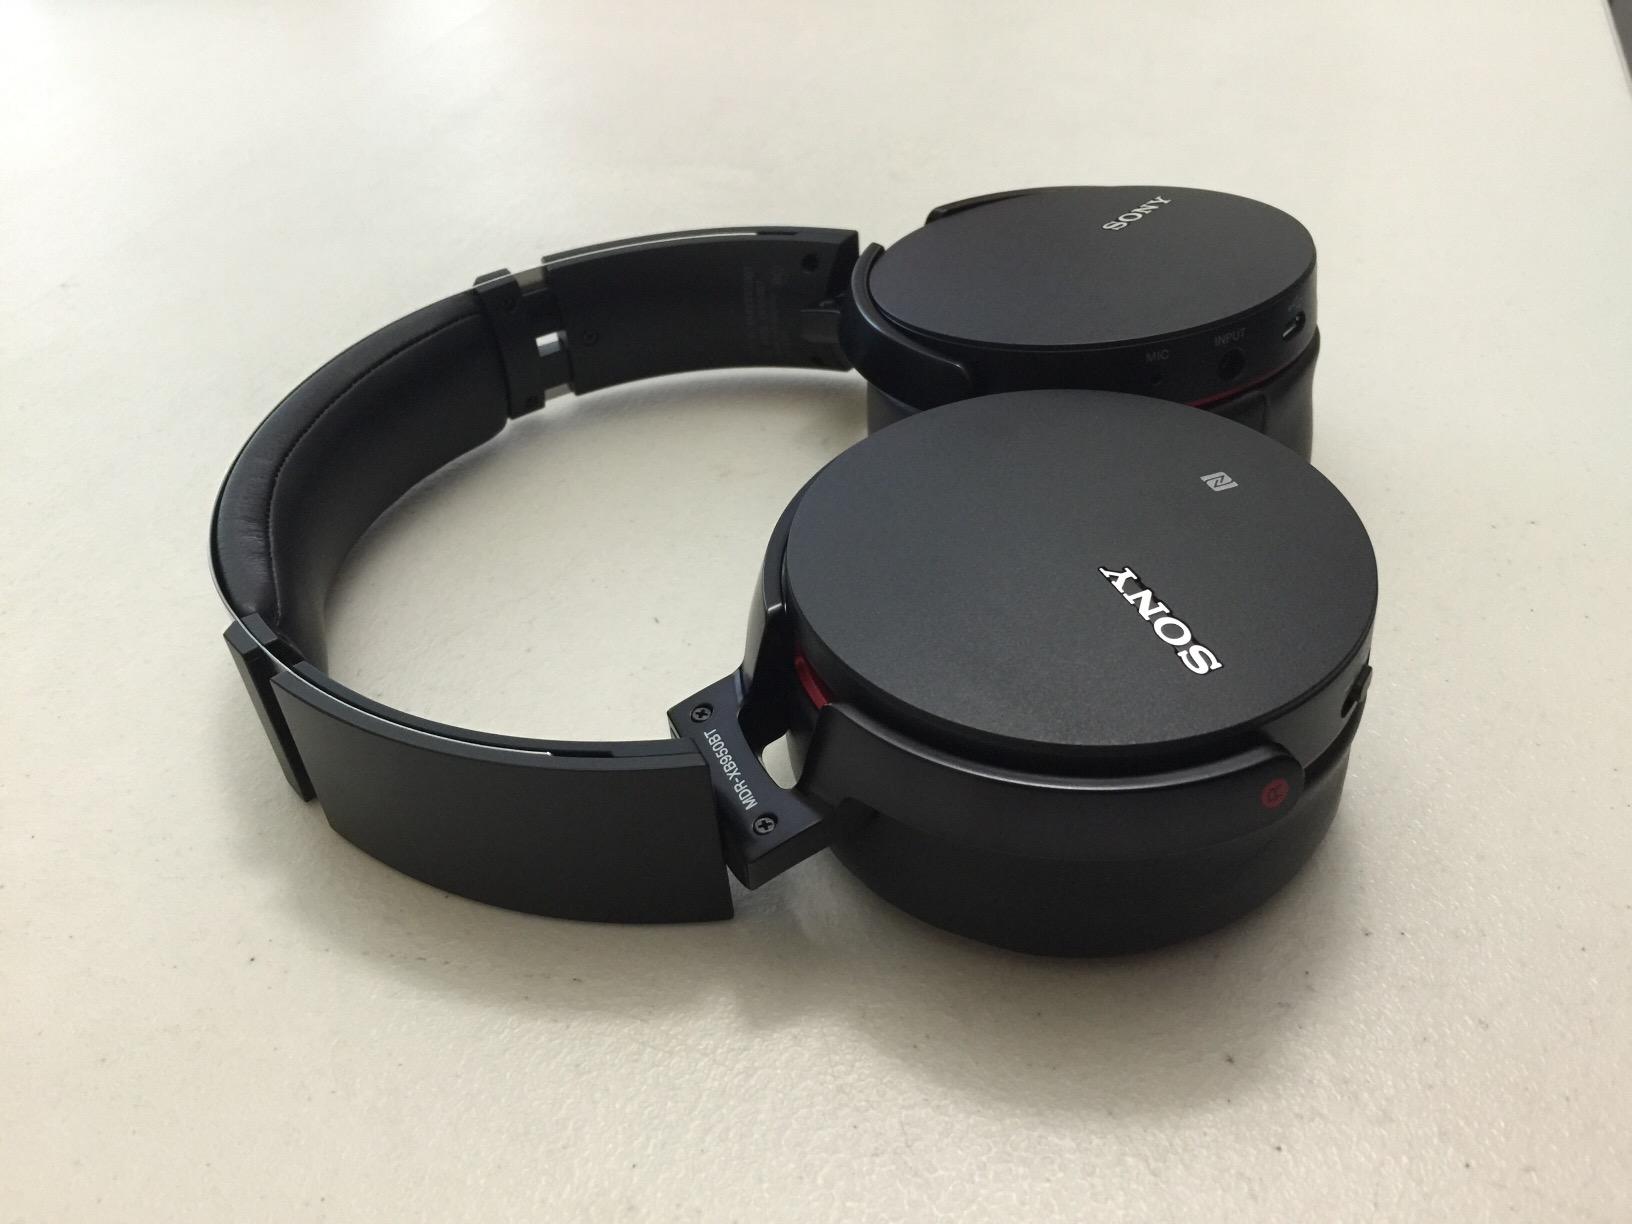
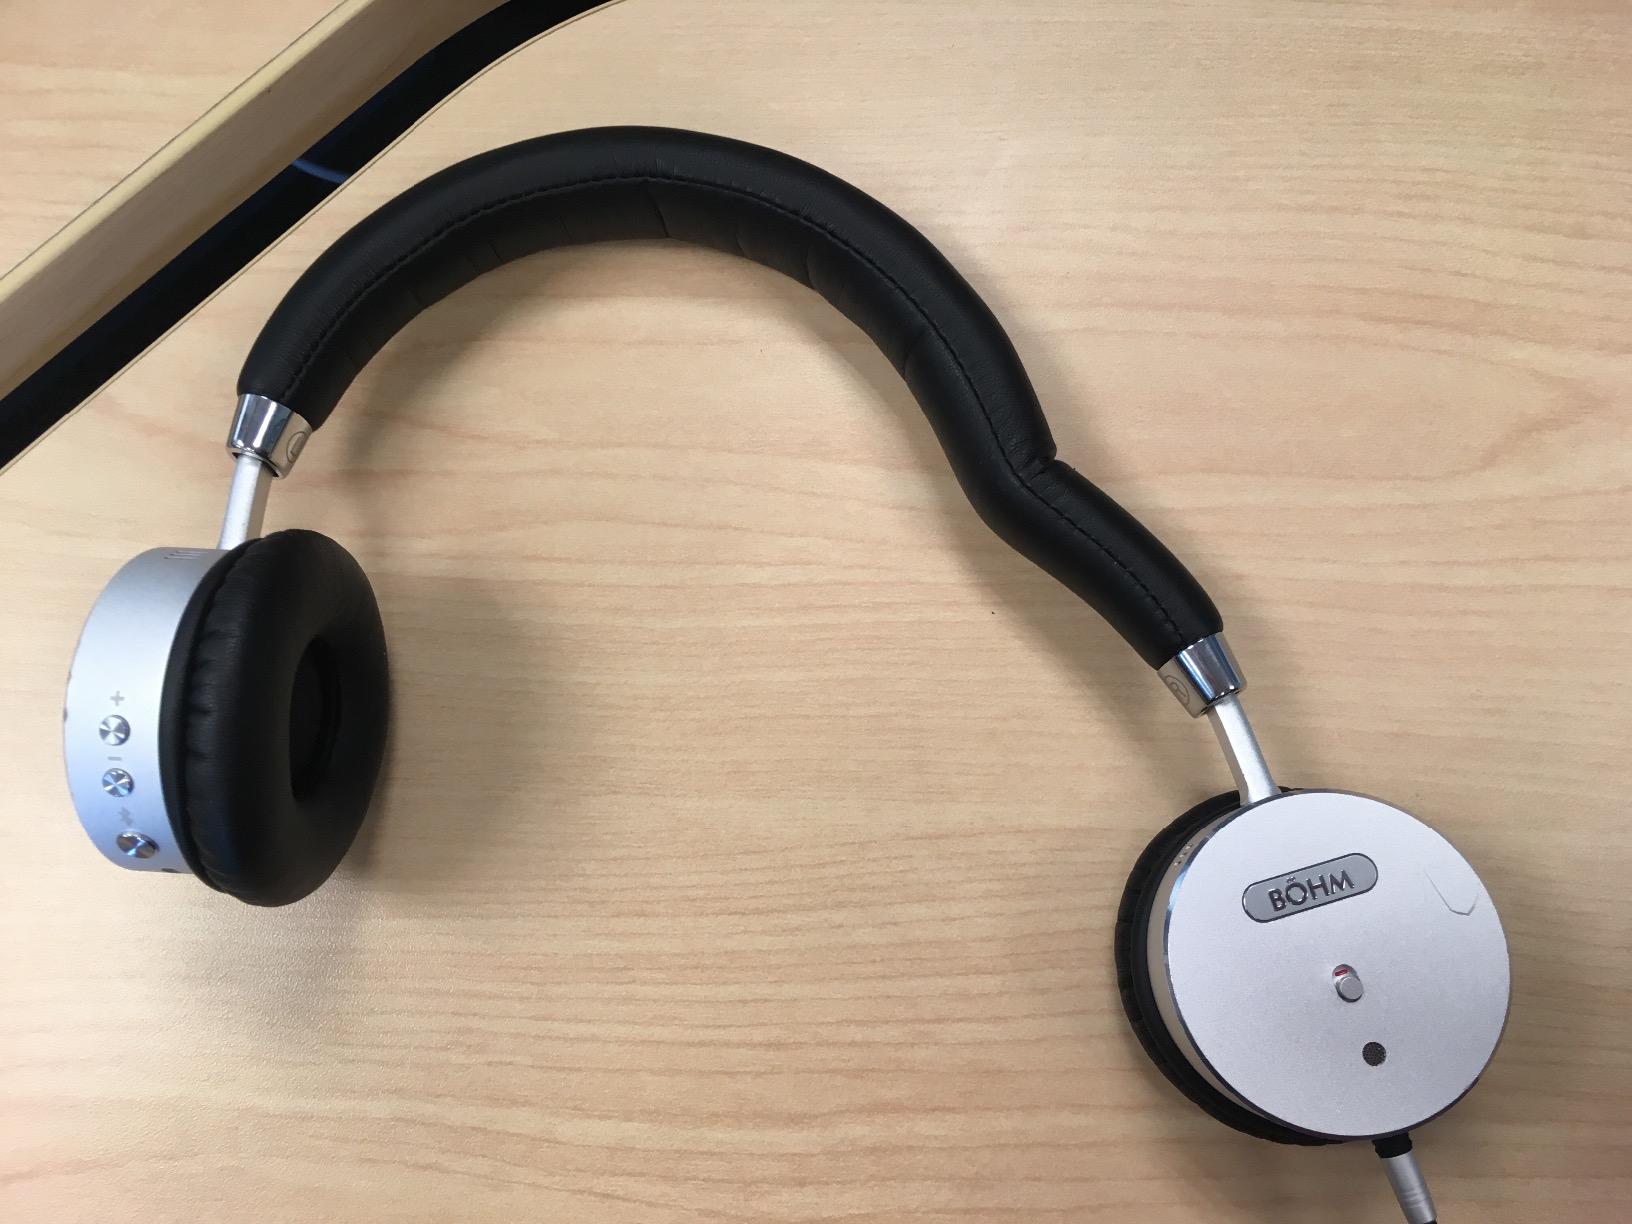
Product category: headphones
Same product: no